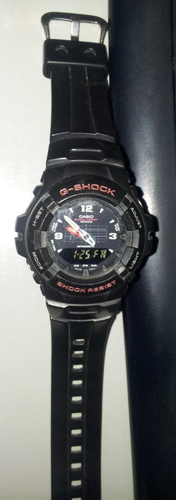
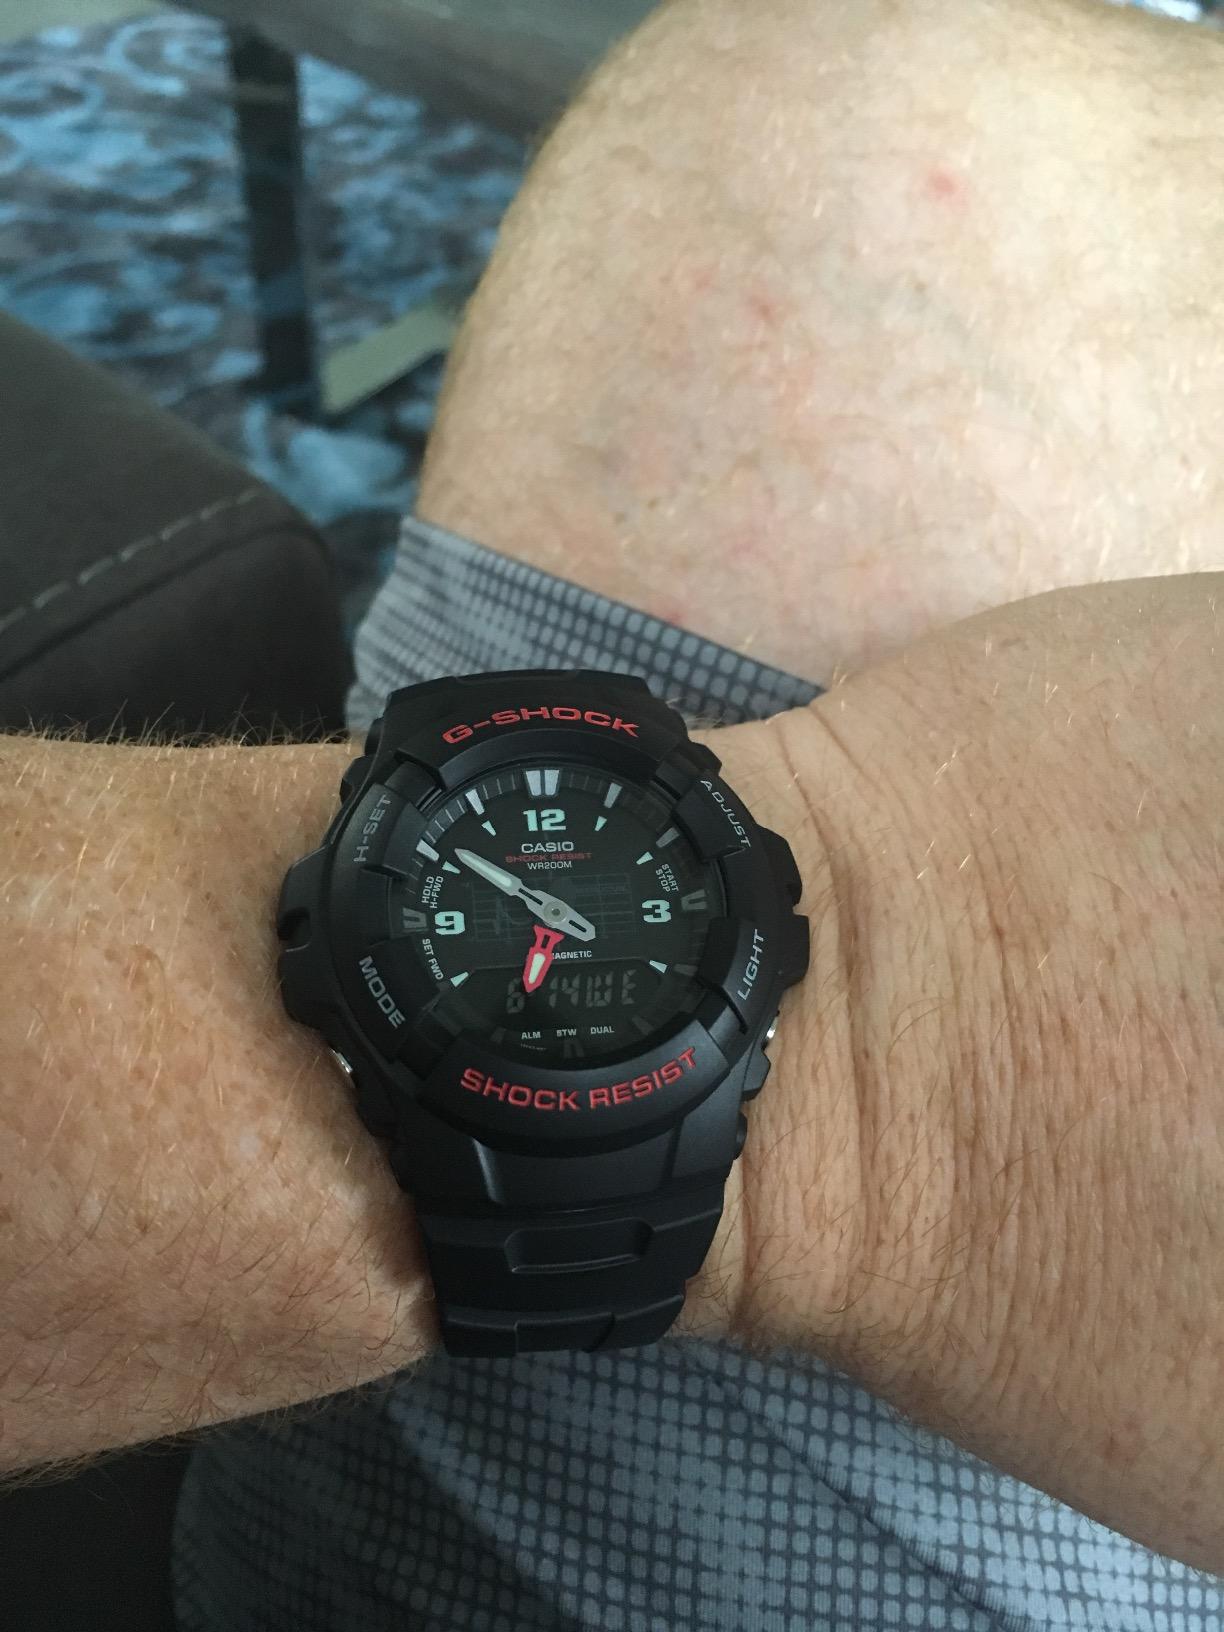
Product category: accessories_watch
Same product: yes